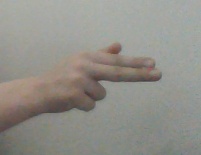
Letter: ghain